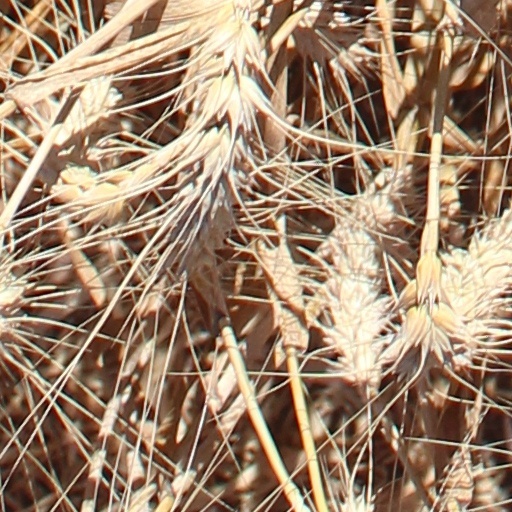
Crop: wheat